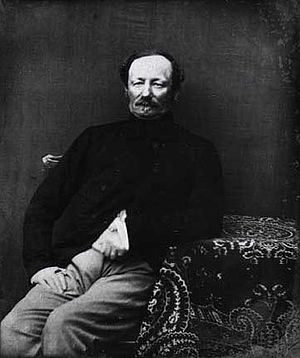
Jørgen Grevenkop-Castenskiold
Jørgen Frederik Johannes Grevenkop-Castenskiold var en dansk godsejer, officer og politiker, far til Helmuth Grevenkop-Castenskiold.